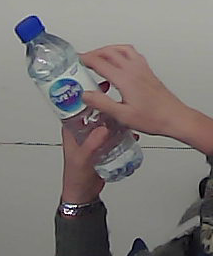
Product: nestle_water